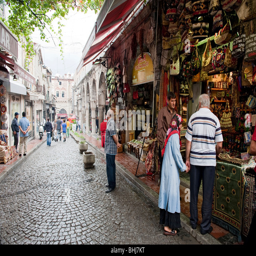
market stall and street scene